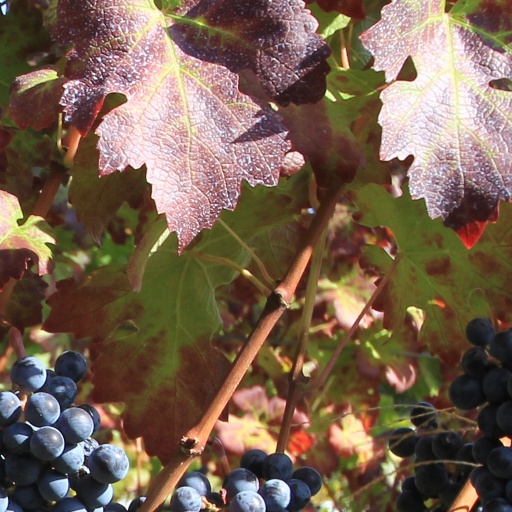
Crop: grape